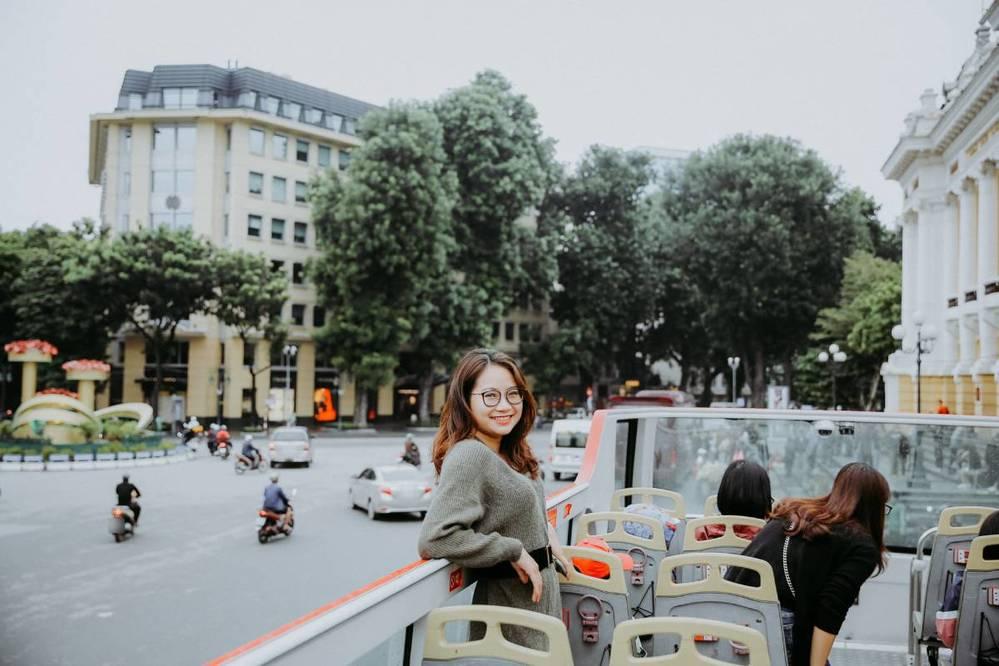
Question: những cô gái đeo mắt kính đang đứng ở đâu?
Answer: trên một chiếc xe